Tom Frost

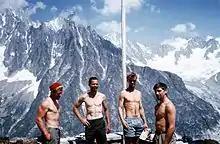
John Harlin II, Tom Frost, Gary Hemming, and Stewart Fulton at the L’Envers des Aiguille Hut in 1963.

In 1961, Frost and Yvon Chouinard visited the Tetons, and made the first ascent of the northeast face of Disappointment Peak, its difficulty rated IV, 5.9, A3, according to the Yosemite Decimal System (YDS).